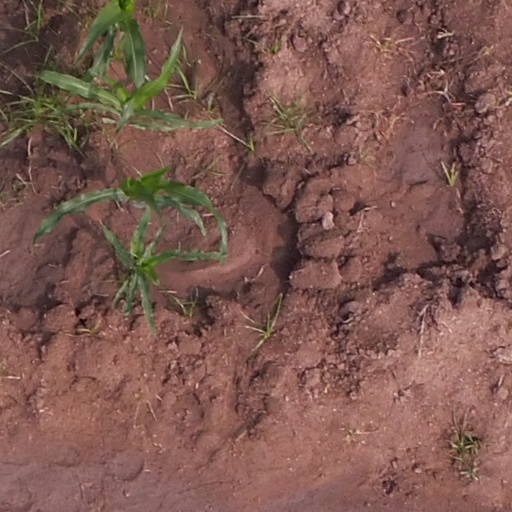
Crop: maize; corn